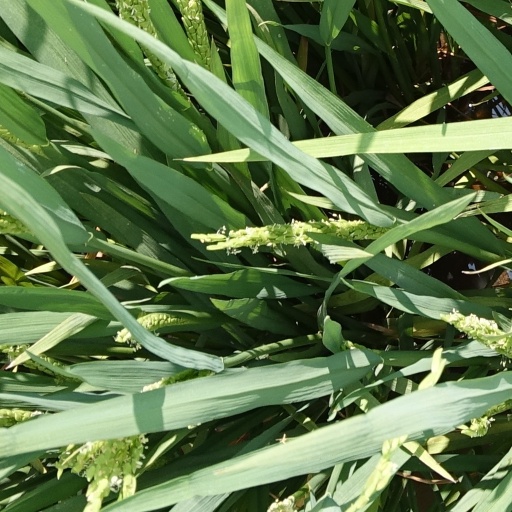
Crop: rice